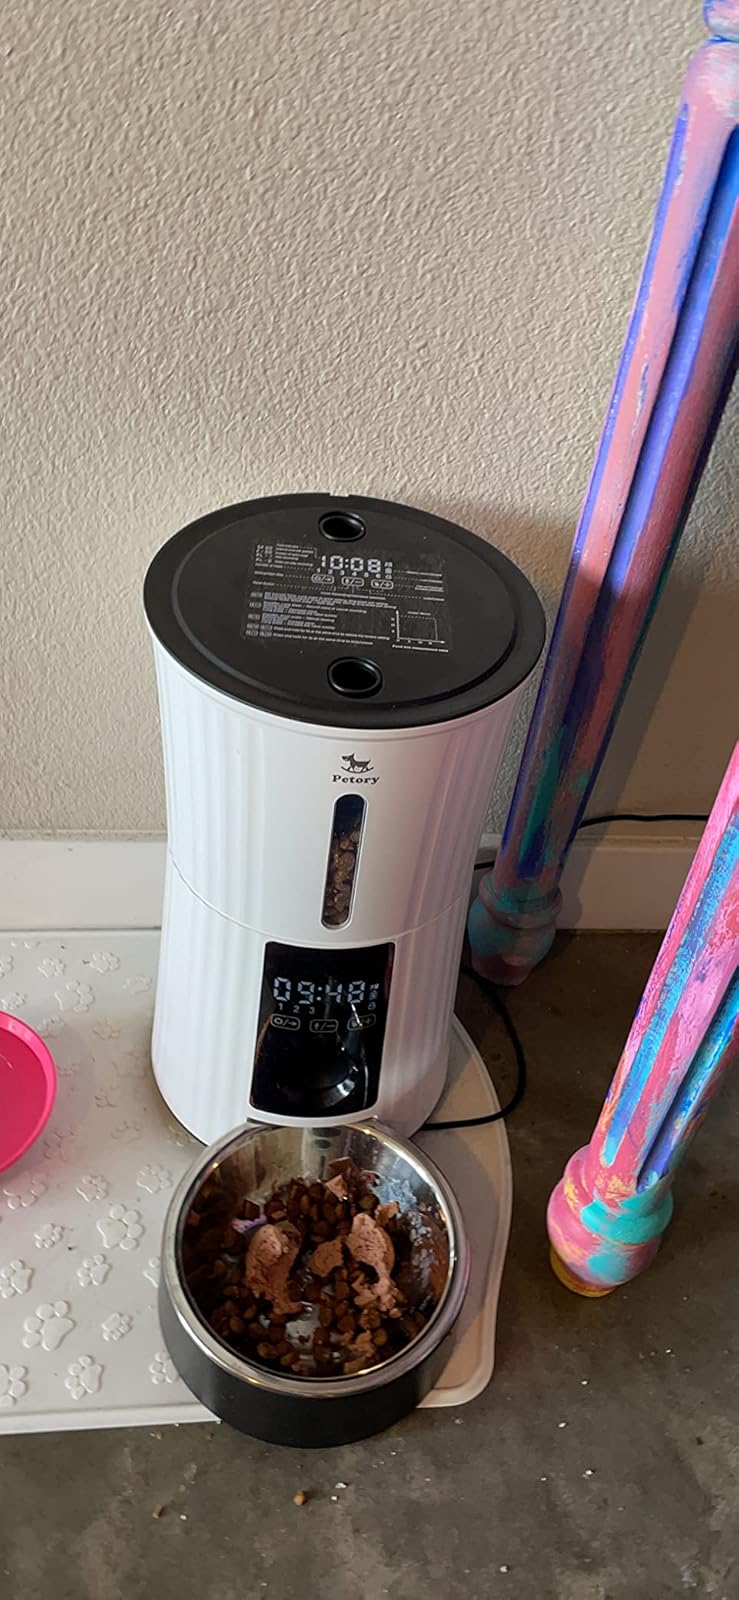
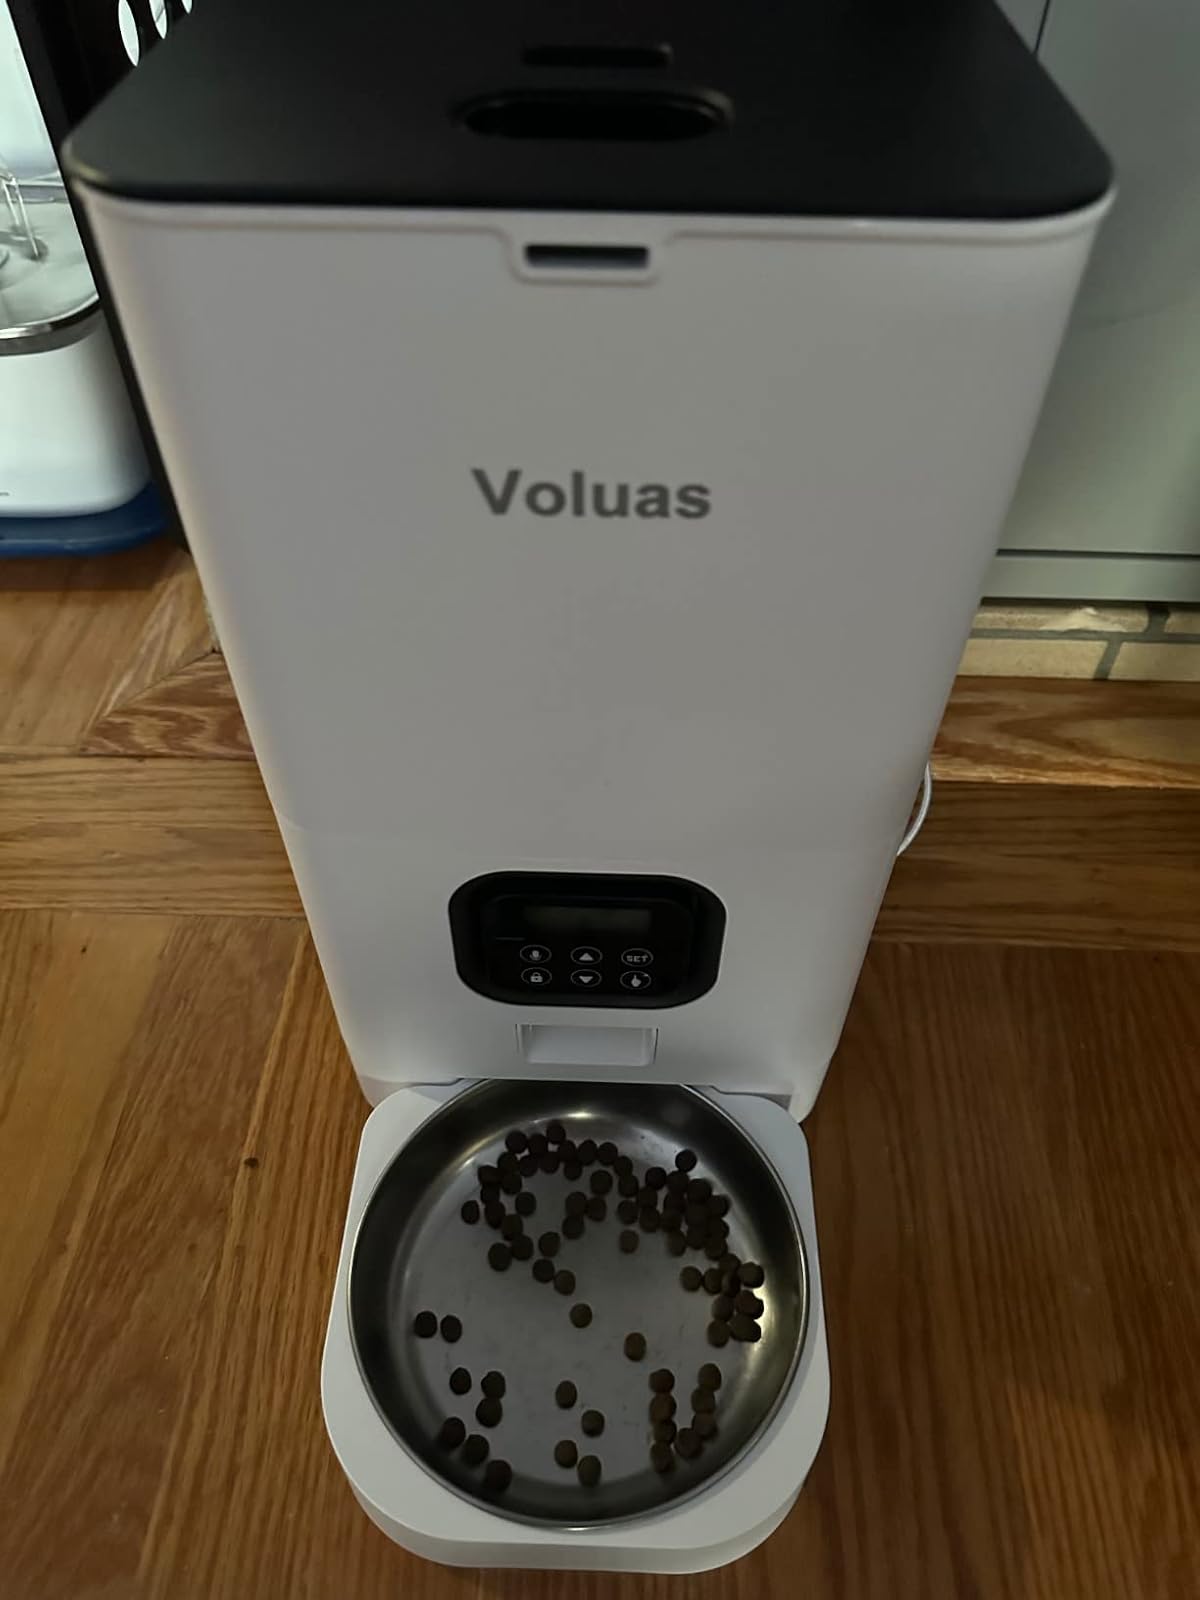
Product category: items_feeder
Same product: no